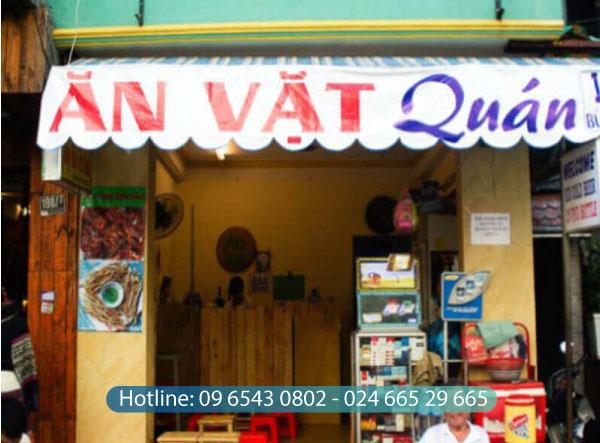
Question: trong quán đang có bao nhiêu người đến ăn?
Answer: chưa có ai đến quán ăn